Emmett Quinn

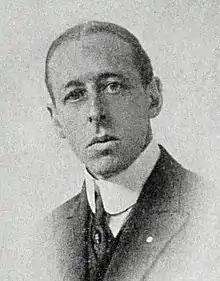

Thomas Emmett Quinn (September 10, 1877 – February 9, 1930) was a Canadian ice hockey executive, coach and referee. Quinn served as president of the National Hockey Association (NHA), the predecessor of today's National Hockey League (NHL). His brother Percy Quinn was also an ice hockey executive. At the time of his death, Quinn was a Fire Commissioner in Montreal.